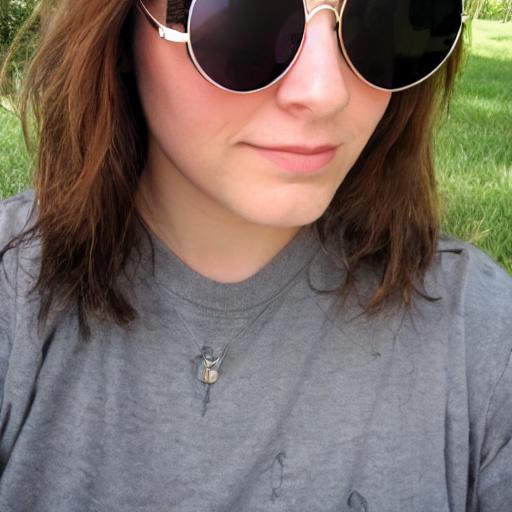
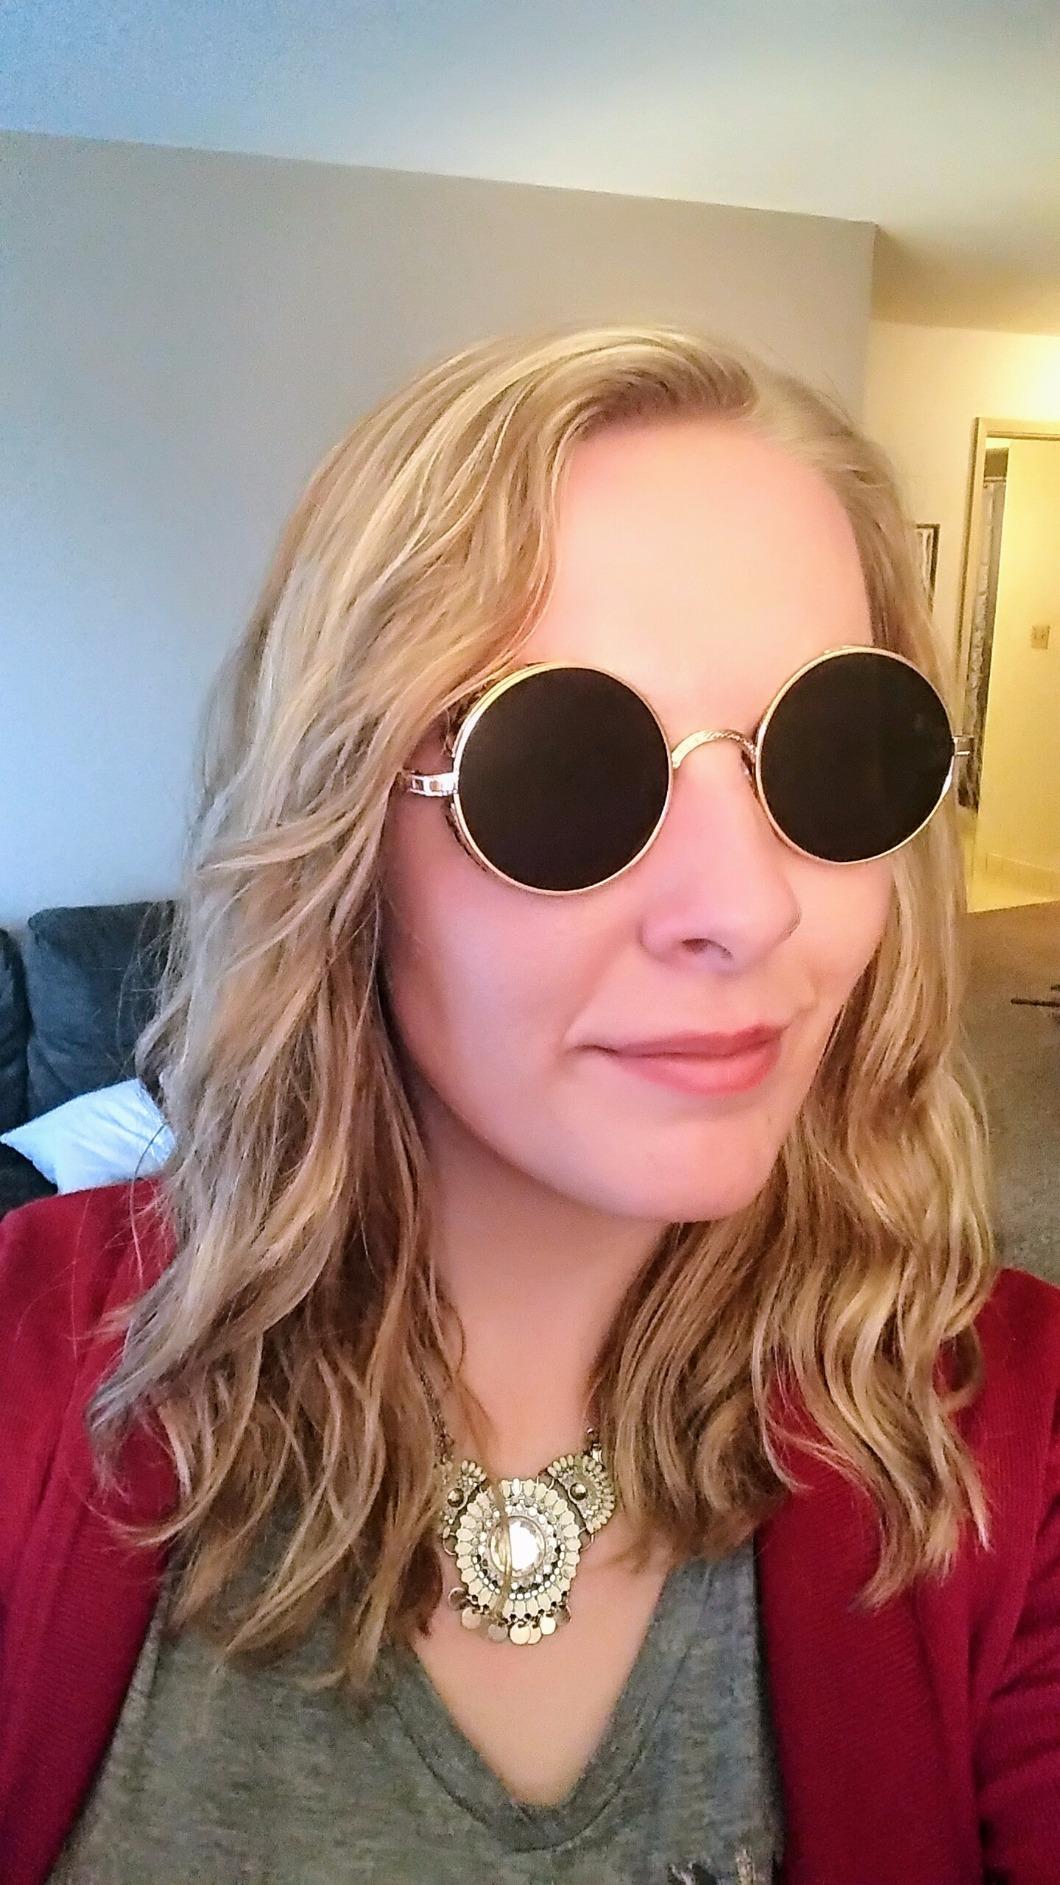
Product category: accessories_sunglasses
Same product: no